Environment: real
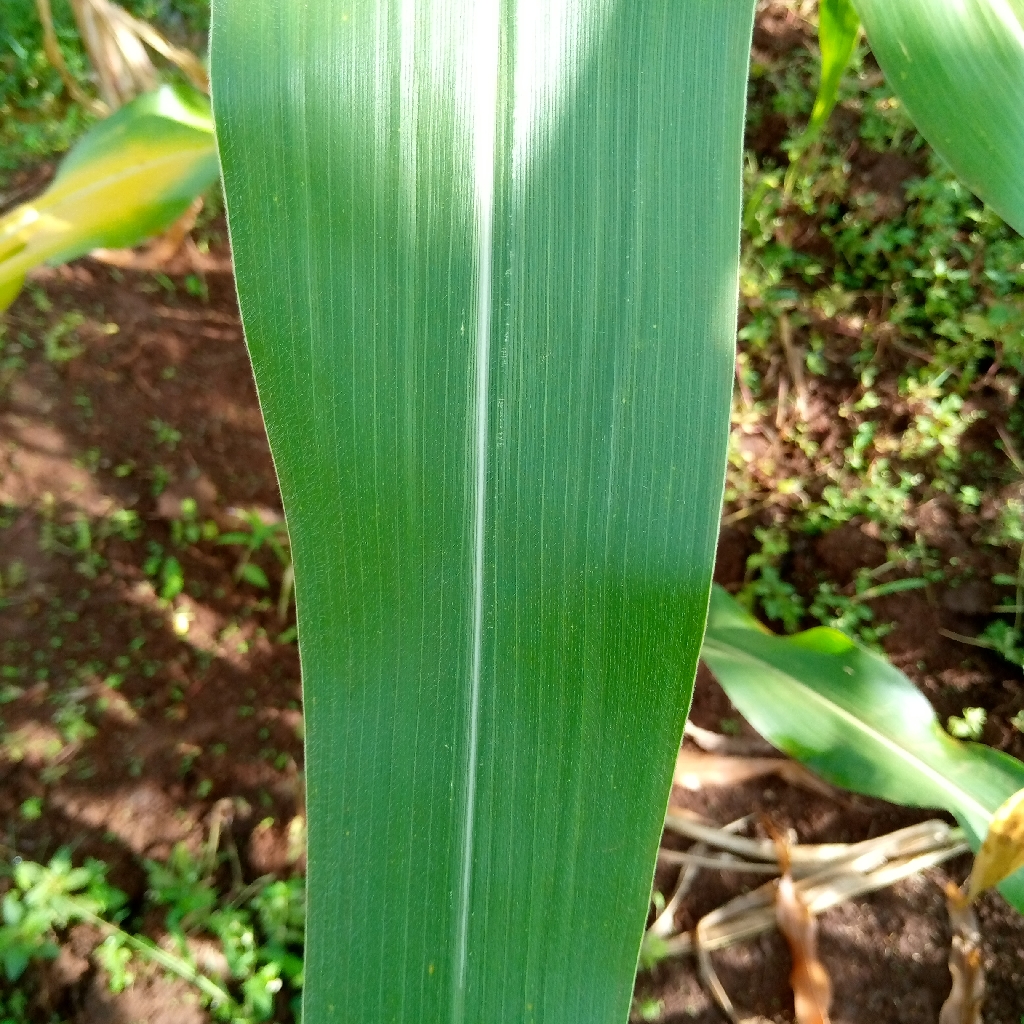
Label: healthy